Dar al-Atraqchi Café

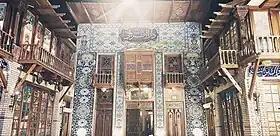
The building's exterior.

The work companion of Abd al-Razzaq, Sa'ad Salloum Abu Samer, also stated that the reason for the demand for frequenting the café while it serves tea, coffee, and hookah is because they are tired of modernity, western decorations, and loud bright lights, and have instead resorted to the calm atmosphere that the café provides them, as well as the old Baghdadi atmosphere which has become rare in recent years. Due to the popularity of the café, it has other locations around Baghdad.